Culex pipiens

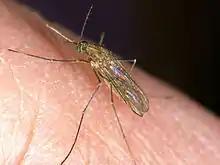
"Culex pipiens pipiens" feeding on a human host.

"Culex pipiens" prefer the blood of bird species that are closely linked to human interaction such as doves and pigeons; however, they do consume human blood. At the end of the summer and the start of the fall season before it is time for them to overwinter, "C. pipiens" subsist on nectar and other sugary food sources in order to store fat. Therefore, "C. pipiens" consume both vertebrate blood (including human blood) as well as sugar-heavy energy sources like nectar. Only females feed on blood, while males limit themselves to sugary food sources. The time of day is also a factor that influences "C. pipiens"’ eating behaviors. These mosquitoes feed most frequently during the early hours of sunset. Feeding on carbohydrate sources, rather than blood, helps with fat storage. This is why this specific feeding behavior is seen before the winter season.